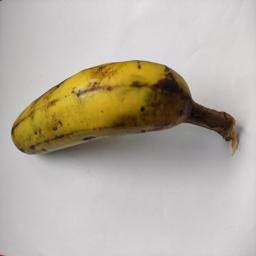
Banana variety: Sagor Kola